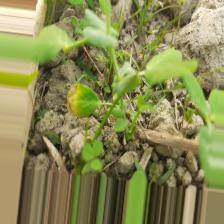
Label: Ascochyta blight